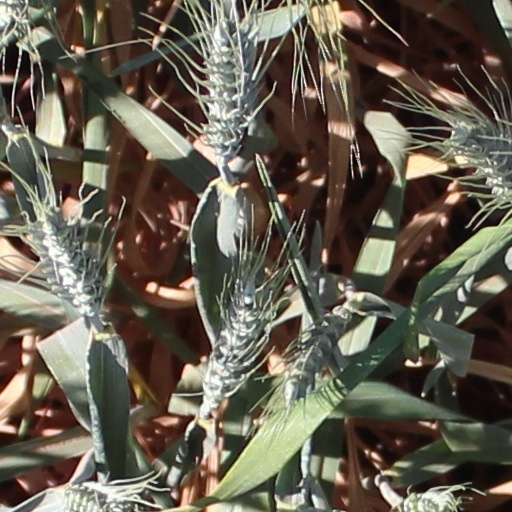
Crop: wheat